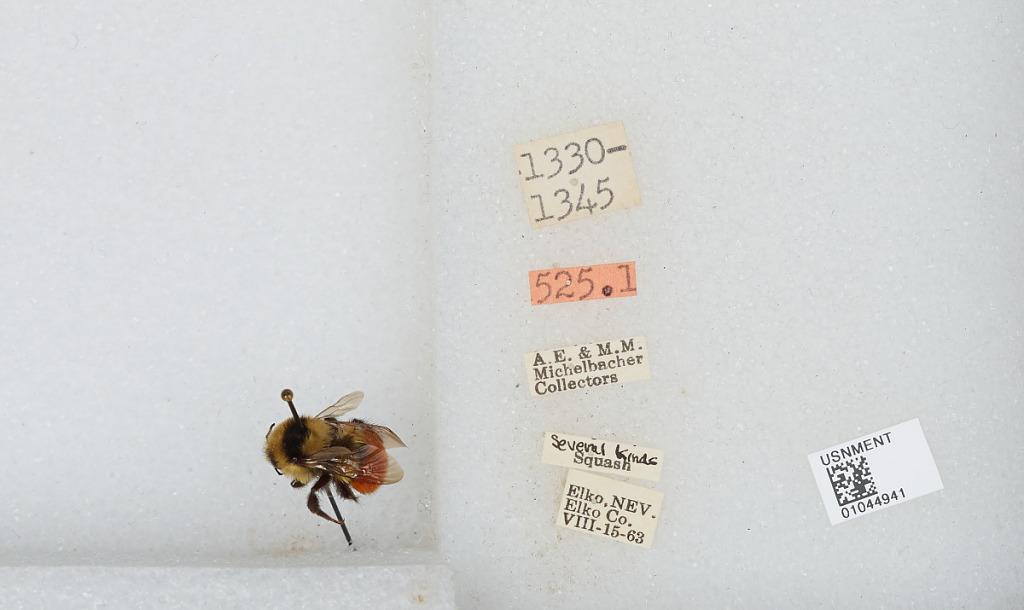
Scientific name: Bombus sp.
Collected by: A. Michelbacher & M. Michelbacher
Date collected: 1963-8-15
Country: United States
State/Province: Nevada
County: Elko
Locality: Elko
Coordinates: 40.83, -115.77